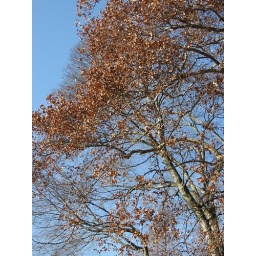
Tree against the blue sky